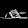
Label: Sandal